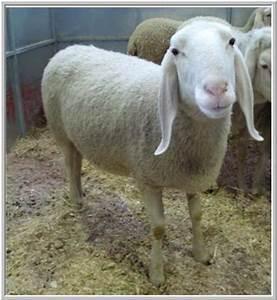
sheep